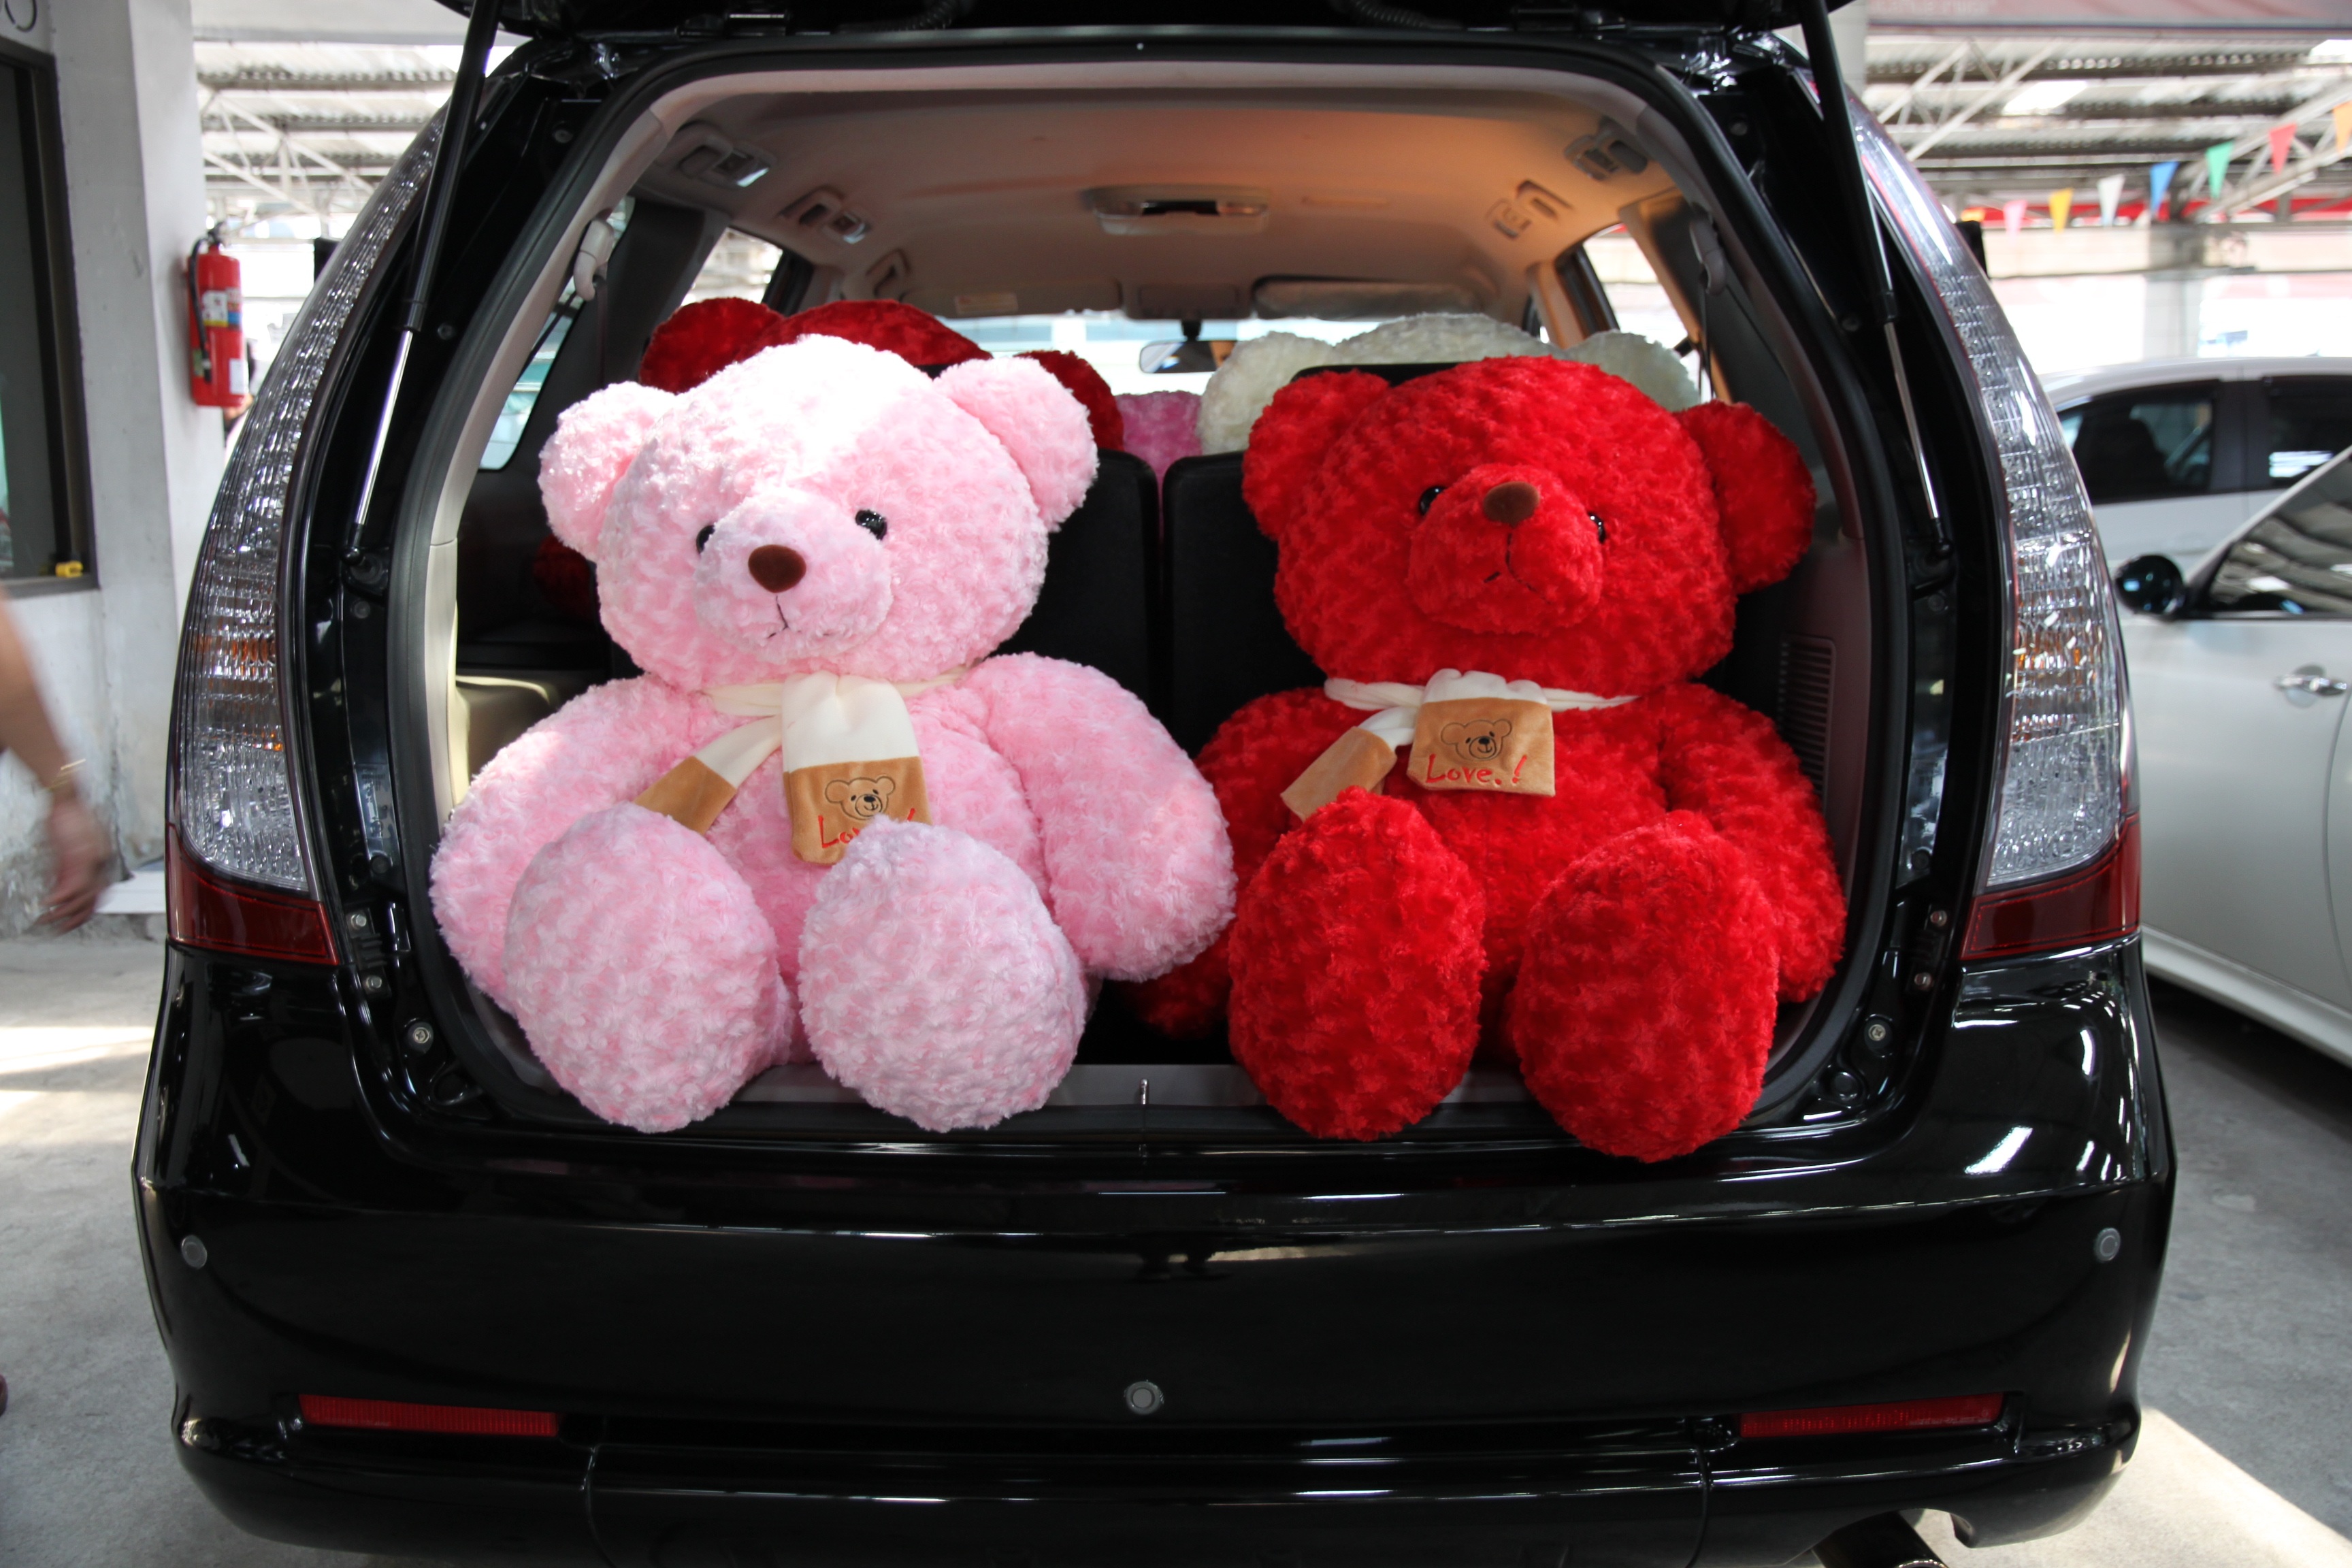
car, wheel, vehicle, car seat, teddy, city car, sport utility vehicle, automobile make, space wagon